The Melomaniac

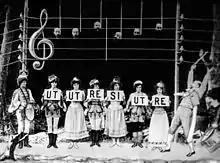

The Melomaniac is a 1903 French silent trick film directed by Georges Méliès.